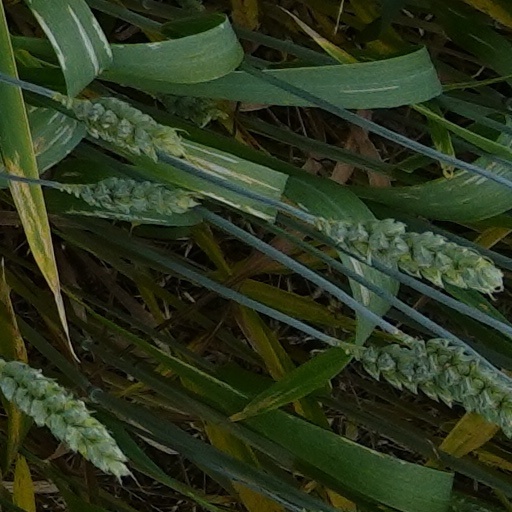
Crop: wheat